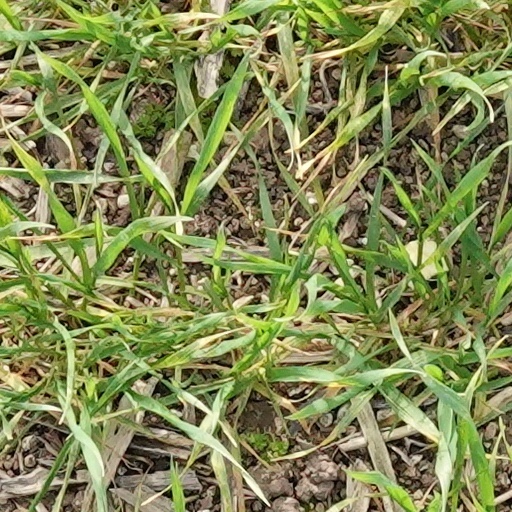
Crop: wheat